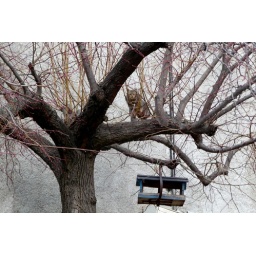
Lurking above the bird table